Süleymaniye Mosque

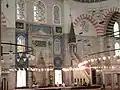
View of the "mihrab" (niche symbolizing the "qibla") and the "minbar" (pulpit)

The Süleymaniye was damaged in the great fire of 1660 and was restored by Sultan Mehmed IV. Part of the dome collapsed during the earthquake of 1766. Repairs damaged what was left of Sinan's original decoration (recent cleaning has shown that he experimented with blue, before making red the dominant colour of the dome).